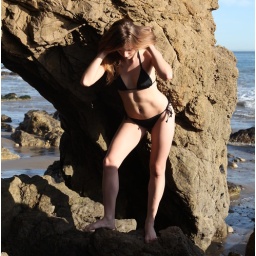
Photoshoot of a pretty model with long blonde hair and blue eyes in a black bikini.